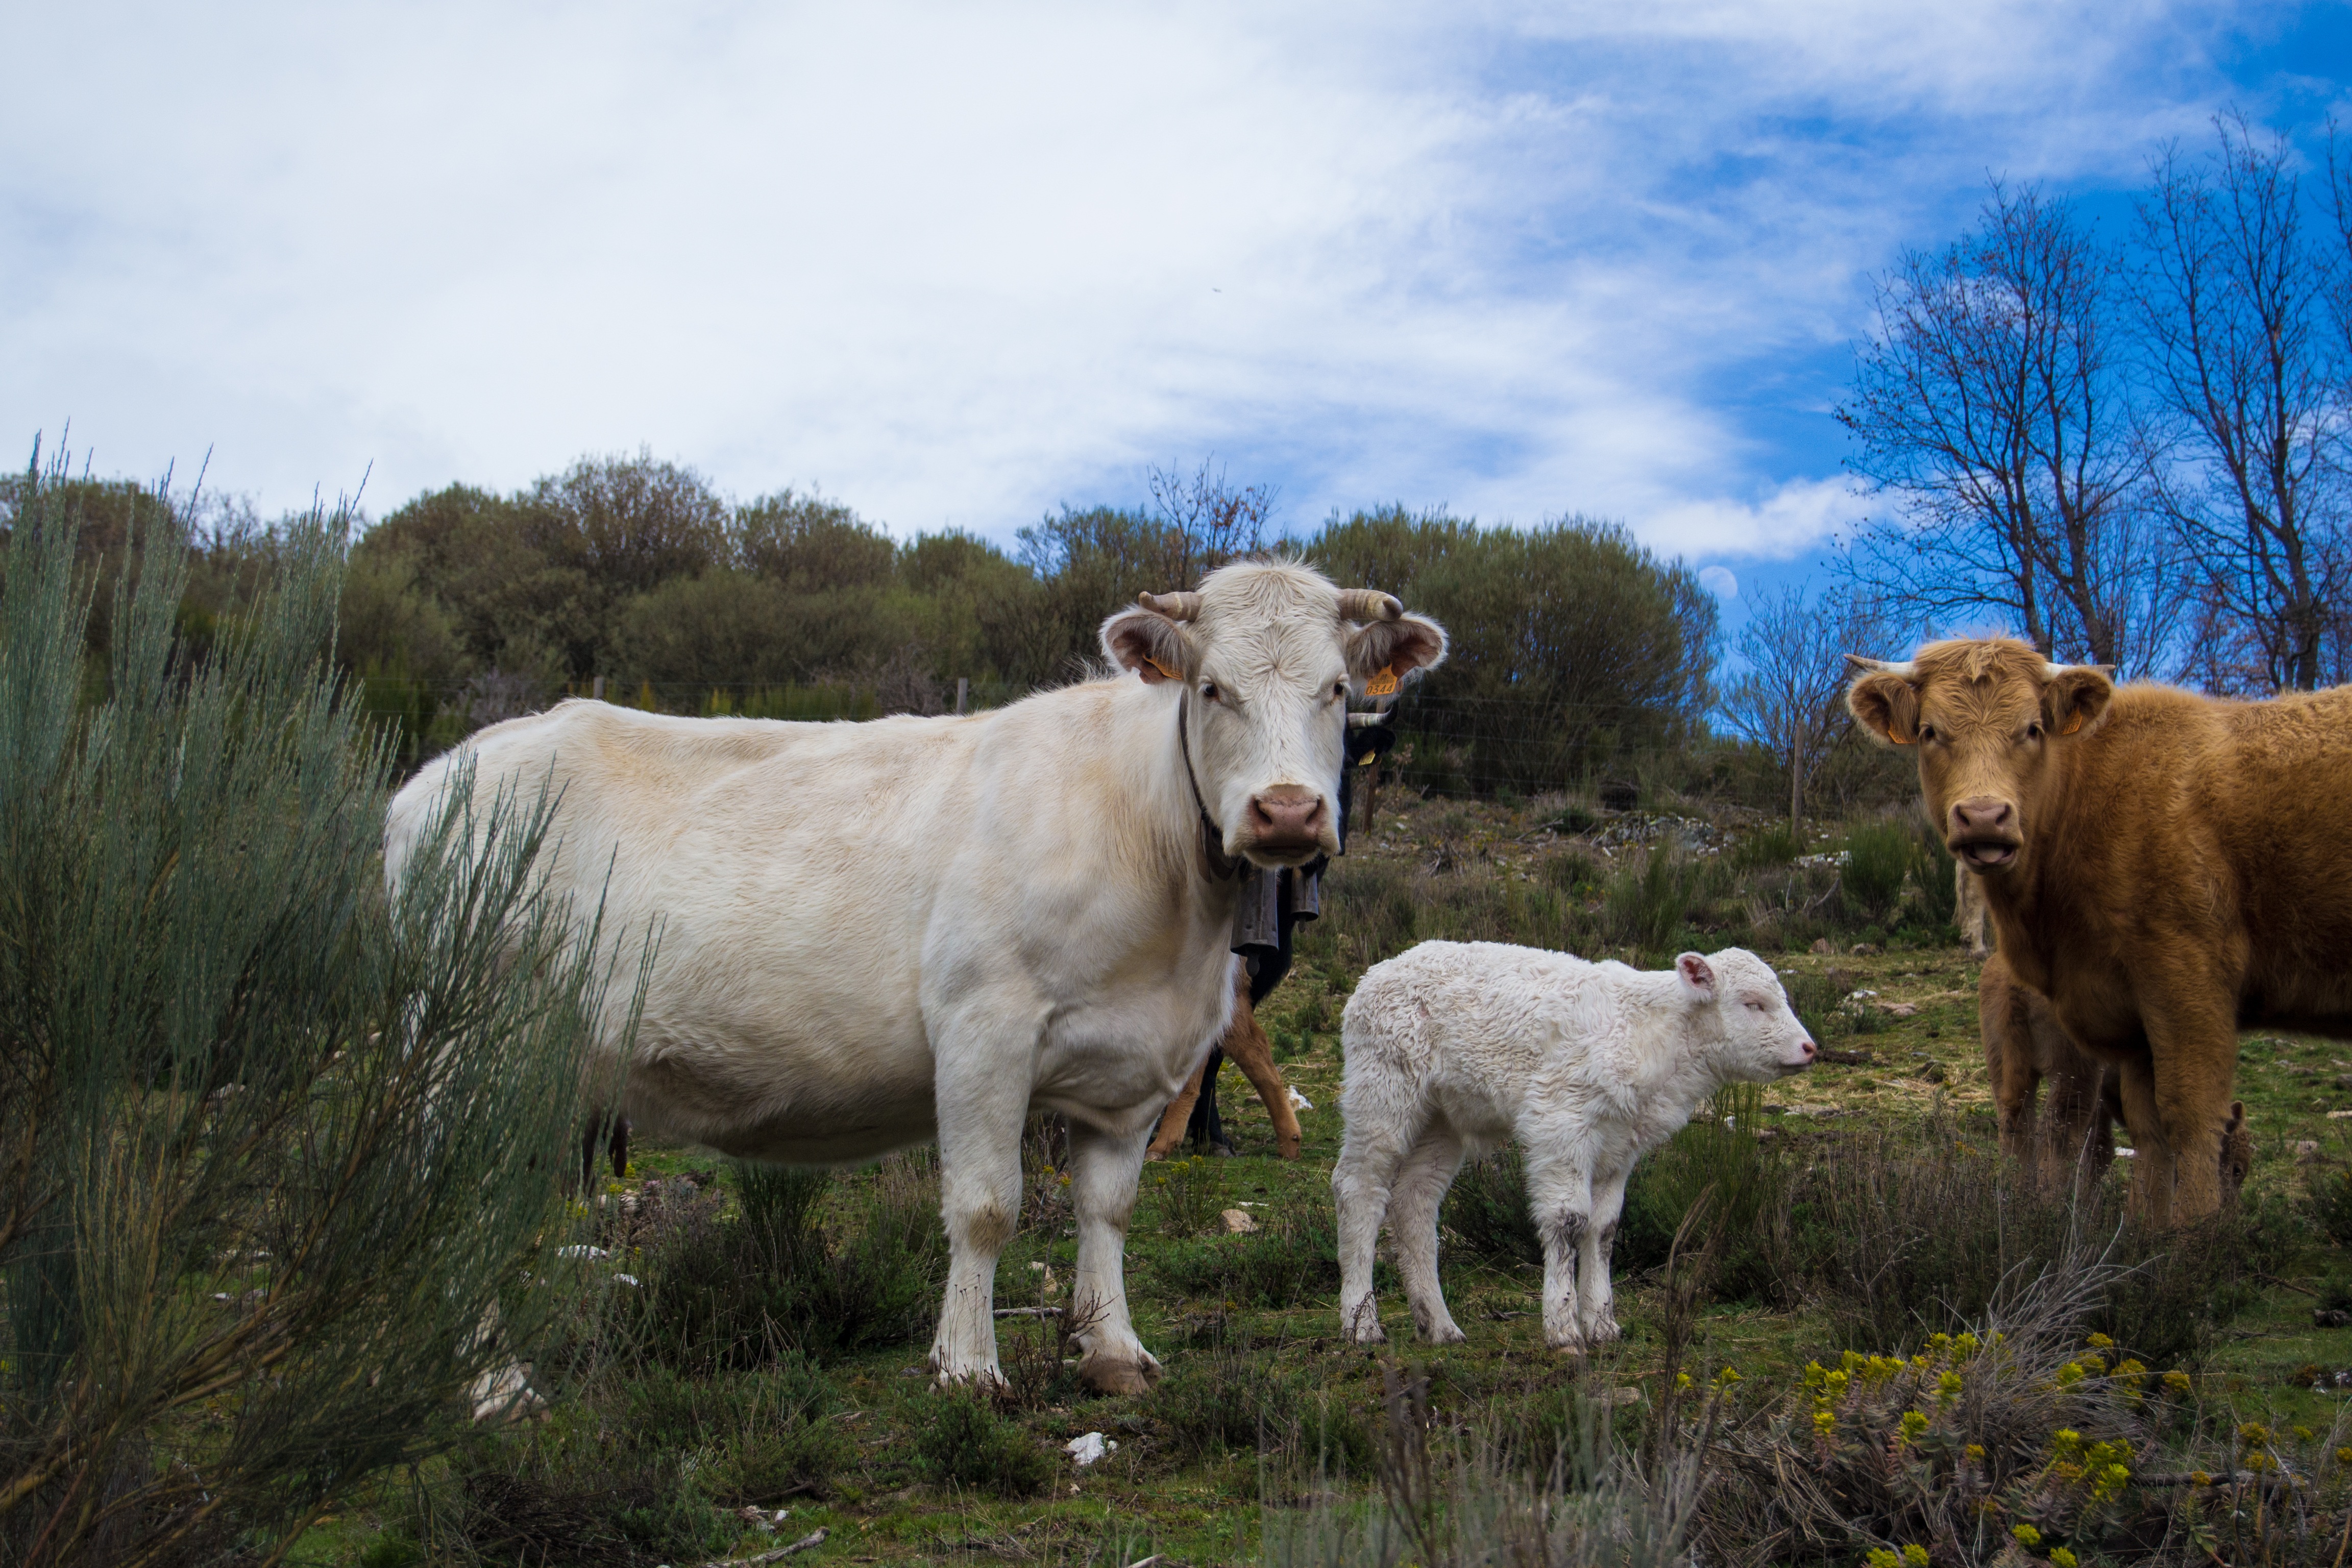
landscape, nature, grass, field, farm, meadow, prairie, cow, herd, pasture, grazing, livestock, sheep, mammal, fauna, grassland, animals, mount, vertebrate, prado, habitat, pastures, horns, veal, rural area, animal nature, mammal animal, cow with calf, love animals, natural environment, cattle like mammal